Don't Forget Love

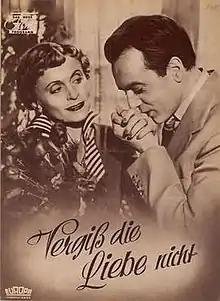

Don't Forget Love is a 1953 West German romantic comedy film directed by Paul Verhoeven and starring Luise Ullrich, Paul Dahlke and Will Quadflieg. It was shot at the Wandsbek Studios as well as on location in Hamburg and Innsbruck. The film's sets were designed by the art directors Hermann Warm and Heinrich Weidemann.